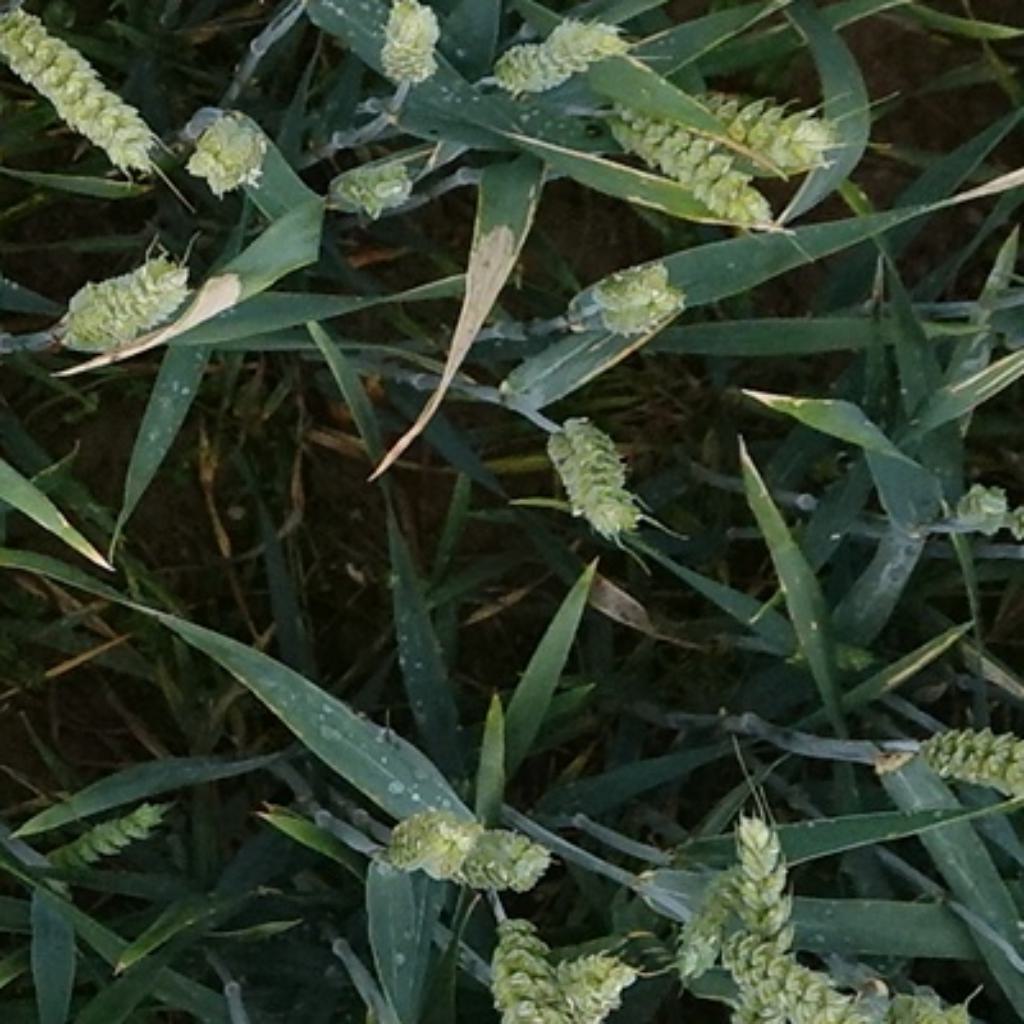
Country: France
Location: Toulouse
Wheat development stage: Filling - Ripening